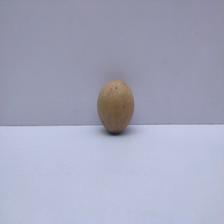
Size: Small